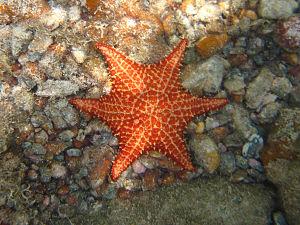
Oreaster reticulatus est une espèce d'étoiles de mer tropicales de la famille des Oreasteridae.